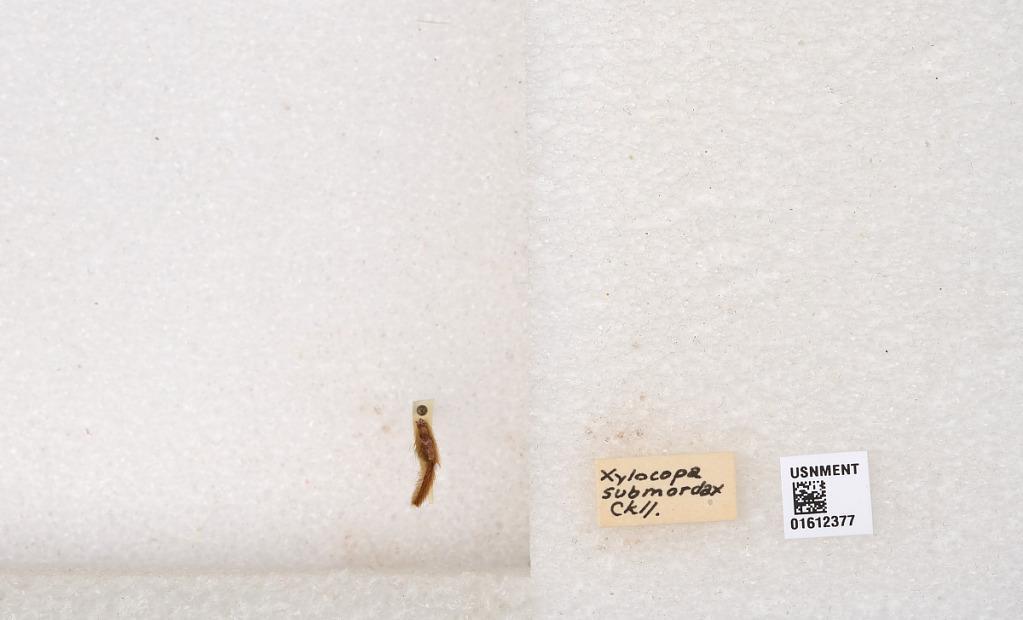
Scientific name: Xylocopa